Rimini Meeting

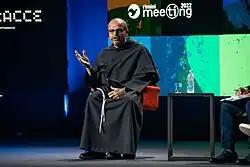
Theologian Paolo Benanti addressing the Rimini Meeting in 2022.

The Meeting for Friendship Amongst Peoples (Italian: ), more commonly known as the Rimini Meeting (Italian: ), is an annual lay Catholic festival held every year in Rimini, Italy, in the last week of August.